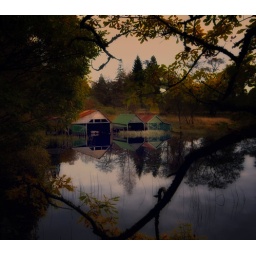
Boat houses sitting on the much photographed Loch Ard. A Really Beautiful loch in the Trossachs